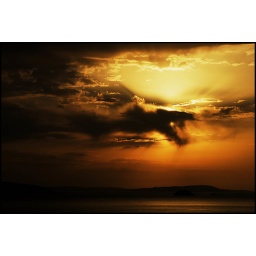
red sky in the morning